Otto Stuppacher

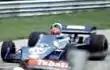
Stuppacher at the 1976 Italian Grand Prix

Otto Leopold Stuppacher (3 March 1947 – 13 August 2001) was a racing driver from Vienna, Austria. He competed in hill-climbs and sports car racing before entering 3 Formula One Grands Prix with the ÖASC Racing Team in , with a Tyrrell 007. He was refused entry to the 1976 Austrian Grand Prix, along with teammate Karl Oppitzhauser, despite trying to raise a petition from the other teams.